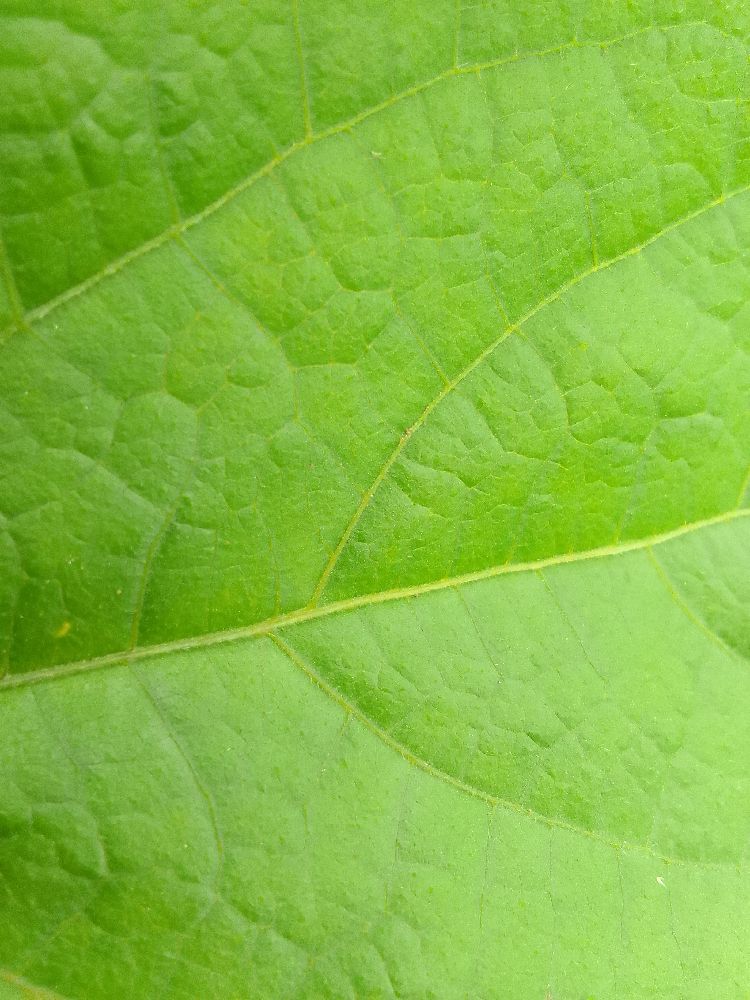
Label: healthy